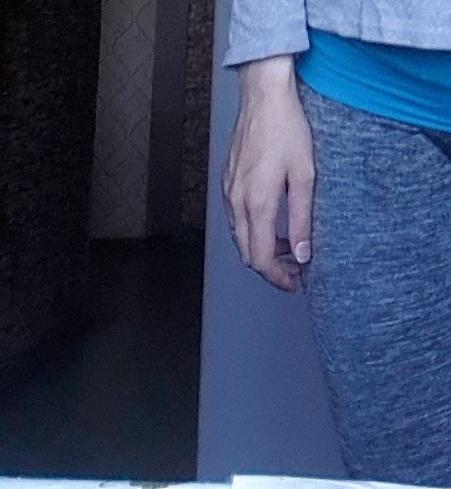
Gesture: no_gesture